Stryama Peak

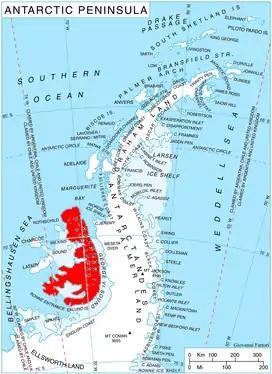
Location of Alexander Island in the Antarctic Peninsula region

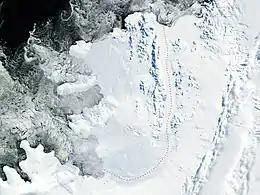
Satellite image of Alexander Island

Stryama Peak is the ice-covered peak rising to 2193 m on the west side of Rouen Mountains in northern Alexander Island, Antarctica. It surmounts Rosselin Glacier to the north-northwest. The peak's foothills were visited on 10 January 1988 by the geological survey team of Christo Pimpirev and Borislav Kamenov (First Bulgarian Antarctic Expedition), and Philip Nell and Peter Marquis (British Antarctic Survey).